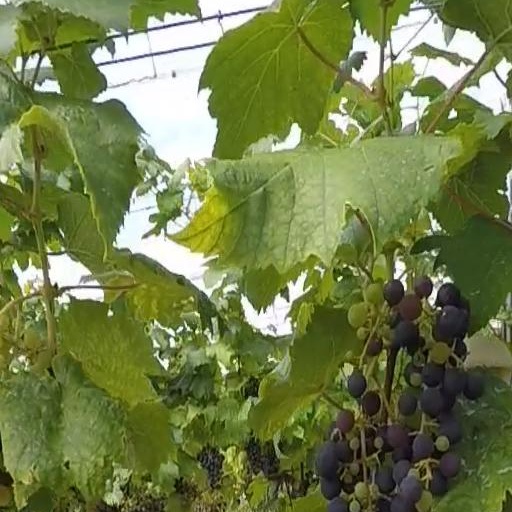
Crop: grape